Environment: real
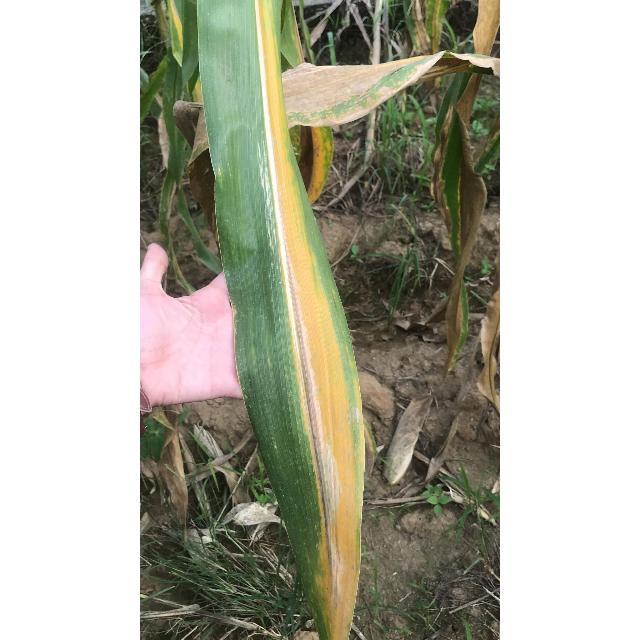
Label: potassium_deficiency